Robert Sobukwe

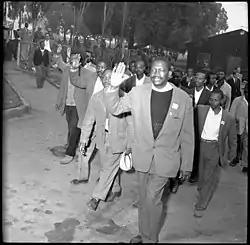
Robert Sobukwe leads anti-apartheid protest

Following Sobukwe's arrest after the Sharpeville massacre, he was charged with and convicted of incitement, and sentenced to three years in prison. He served one year of his sentence in Witbank Prison (1960—1961) followed by two years in Pretoria Gaol (1961—1963). On October 4th, 1961, Robert Sobukwe wrote a letter to Benjamin Pogrund explaining to him that he could write and receive one letter per week and have one visit per week. With this type of permission, with his imprisonment at Pretoria Gaol; Robert was able to write regularly to people and see his wife frequently. In a later letter by Robert to Veronica on June 19th, 1962 he found out that his wife came to visit him but was turned away due to a visiting error. Robert had no visitors that month, and because of that, he wouldn't accept any visitors unless they were accompanied by his wife or his wife had informed him of who they were and given him warning.